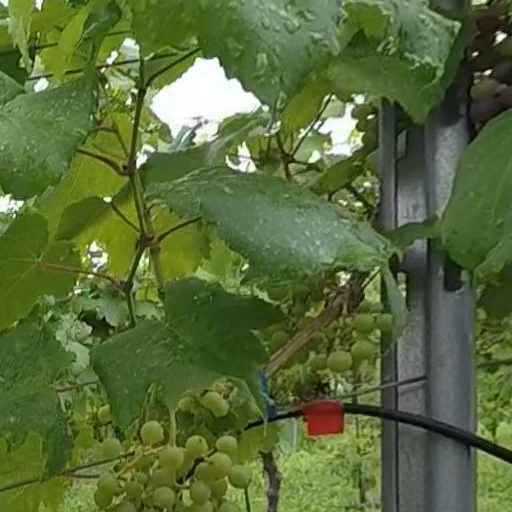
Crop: grape